Portuguese Chess Championship

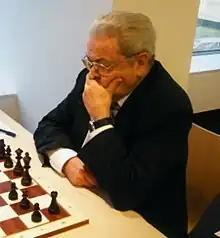
IM Joaquim Durão, Portuguese champion on 13 occasions

The 2011 championship was decided in a match between IM Paulo Dias and FM José Padeiro, held 21–24 October 2011 in Coimbra.